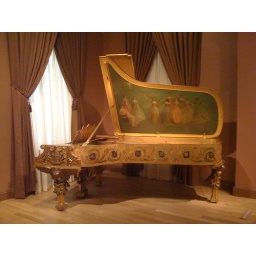
Piano crafted for the white house in 1903, presented to Theodore Roosevelt - Smithsonian American Art Museum